Chatham Dockyard

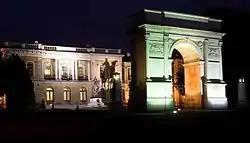
Royal School of Military Engineering (1872) and Boer War Memorial Arch (1902) at Brompton Barracks.

The Victorian Steam Yard was built around three large Basins (wet docks), constructed between 1865 and 1885 along the line of St Mary's Creek (separating St Mary's Island from the mainland). It was envisaged that Basin No 1 would serve as a "repair basin", No 2 as the "factory basin" and No 3 as the "fitting-out" basin; a newly launched ship could therefore enter via the west lock, have any defects remedied in the first basin, have her steam engines and heavy machinery installed in the second, and then be finished, and loaded with coal and provisions, in the third before leaving via the east locks.